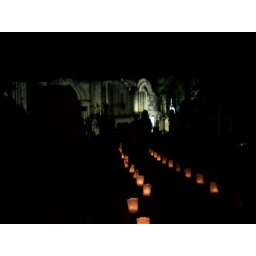
Pathway lit by candles in paper bags